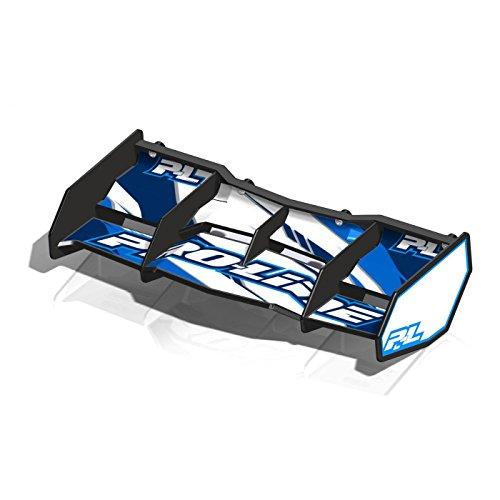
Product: Proline 624903 Trifecta Black Wing for 1/8 Buggy Or Truck
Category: Industrial & Scientific | Fasteners | Nuts | Wing Nuts
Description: Large center fins for maximum high speed stability.
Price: $16.55
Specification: ProductDimensions:13.7x7.2x2inches|ItemWeight:7.8ounces|ShippingWeight:12ounces(Viewshippingratesandpolicies)|ASIN:B00LX6J9S4|Itemmodelnumber:PRO624903|Manufacturerrecommendedage:15yearsandup